Maximus of Turin

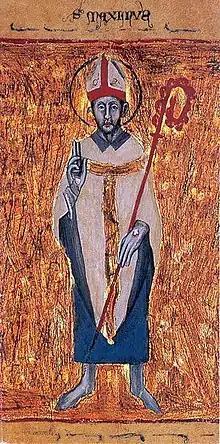
Image of Maximus from the "Codice della Catena".

Maximus of Turin (c. 380 – c. 465) was a Roman Christian prelate known as the first Bishop of Turin. He was a theological writer who "made a great contribution to the spread and consolidation of Christianity in Northern Italy".